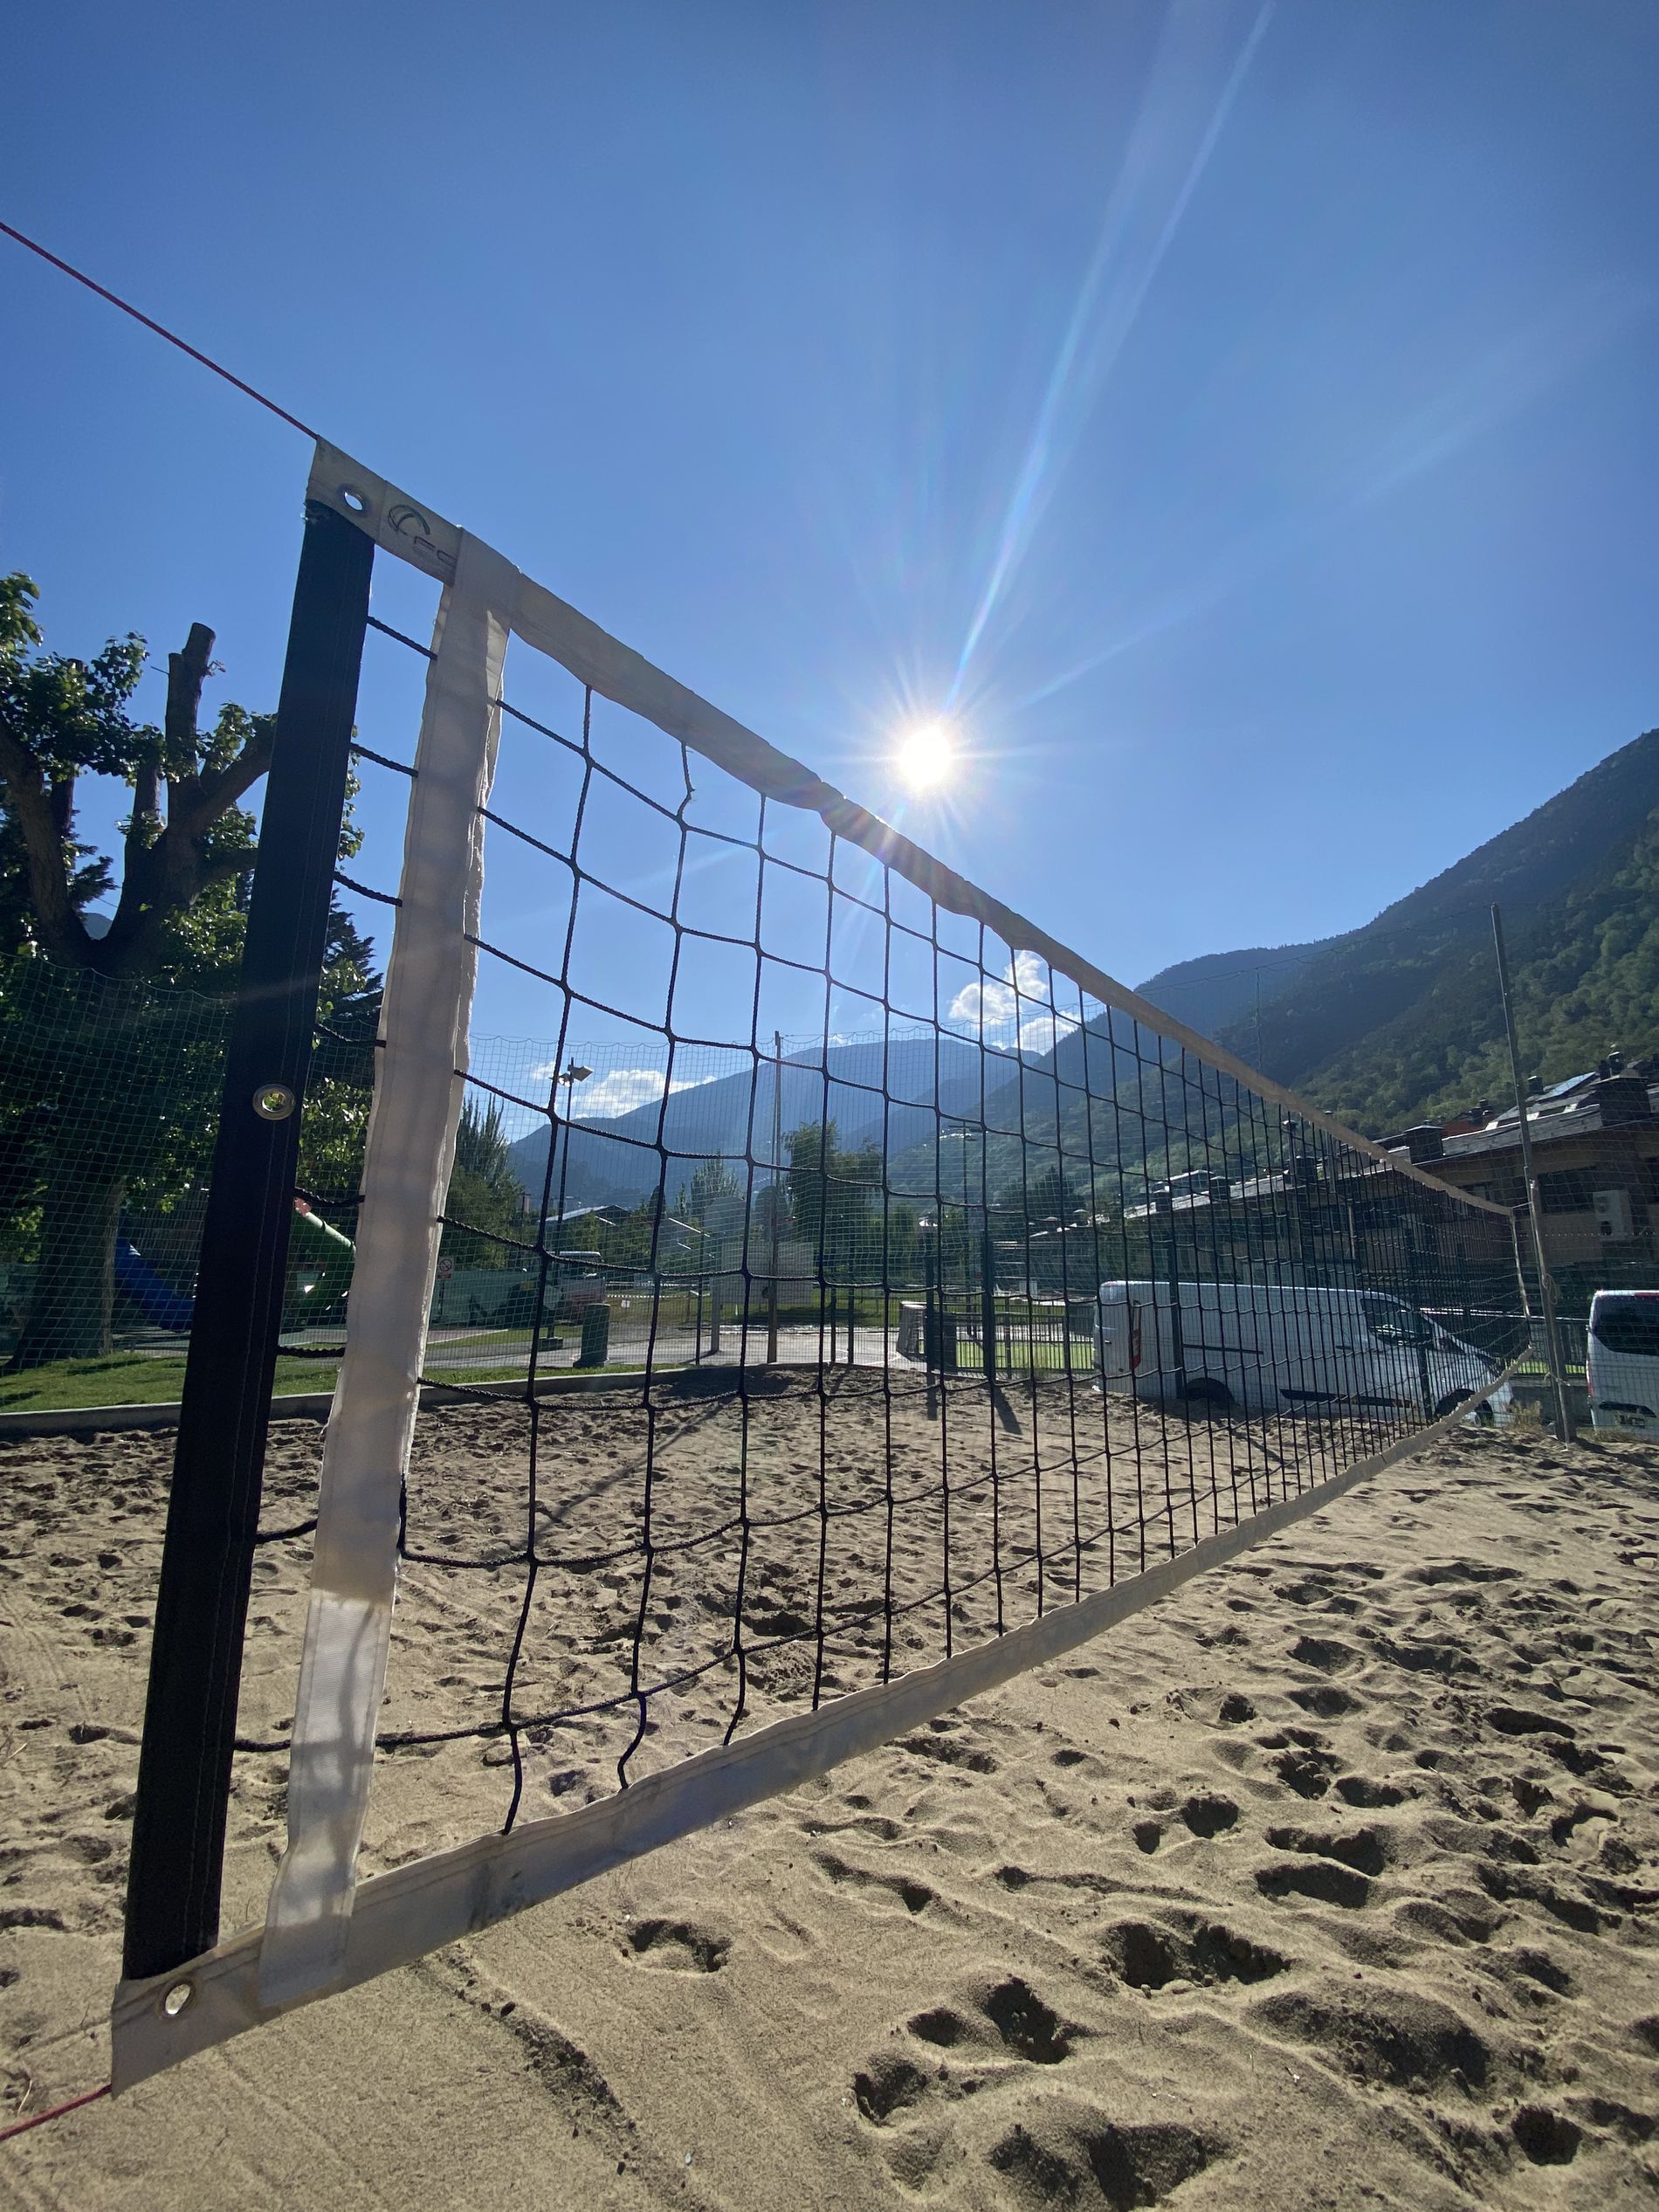
Volleyball court in front of  mountains and trees
It's a sunny day with a bright sky in the park. The sun's rays are directed on the green area which consists of tall trees and grass. The sandy volleyball court is in the front, and the vans and buildings are behind the court.
Shot at eye level, this landscape photograph captures the nature of a park with a sandy volleyball court and some buildings on the side. The green color dominates the photograph with the bright sun and clouds.
Labels: Car, Transportation, Vehicle, Sport, Volleyball, Person, Playing Volleyball, Bridge, Outdoors, Nature, Sky, Sand, Truck, Volleyball Net, house, Grass, Trees, Street, Van
Camera: Apple iPhone 11 Pro Max
Lens: iPhone 11 Pro Max back triple camera 1.54mm f/2.4
Aperture: F2.4
Exposure: 1/3195 sec
ISO: 20
Focal length: 1.54